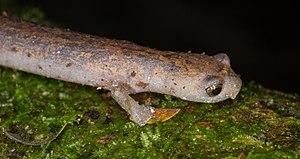
Bolitoglossa colonnea est une espèce d'urodèles de la famille des Plethodontidae.